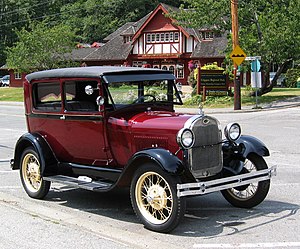
Ford Motor Company / Historie
Fords klassiske model Ford A (denne er fra 1928).
Ford Motor Company er en amerikansk multinational bilfabrikant med hovedsæde i Dearborn, Michigan, USA. Virksomheden er grundlagt af Henry Ford den 16. juni 1903. Koncernen sælger biler kommercielle køretøjer under Ford-mærket og luksusbiler under Lincoln-mærket. Tidligere har koncernen også fremstillet lastbiler, traktorer og bildele. Ford har haft tæt samarbejde med Mazda, i form af produktionsudvikling og ejede før 33%. I de senere år valgte Ford sælge næsten alle aktier igen, til nu 13%. Ford ejer også bilmærket Aston Martin. Ford Motor Company er børsnoteret på New York Stock Exchange og styres af Ford-familien, tiltrods for de har en mindre ejerandel. Baseret på det samlede bilsalg i 2010 er Ford Motor Company den næststørste bilproducent i USA og femtestørst på verdensplan. Fords globale omsætning i 2009 var på 118,3 milliarder dollars ifølge Fortune 500. I 2008 producerede Ford 5,532 millioner biler og samme år var antallet af ansatte hos Ford 230.000. I 2009 afstedkom finanskrisen, at Fords produktion faldt til 4,817 millioner. Selskabets nettoindkomst i 2010 var på 6,6 milliarder dollars.